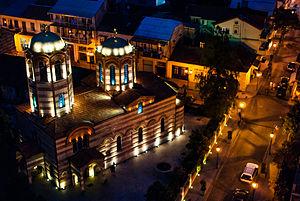
Batoumi est une ville de Géorgie, capitale de la région autonome d'Adjarie détachée de l'ancienne région historique de Gourie, et ayant le statut de ville depuis 1878, avec une population estimée à 154 600 habitants le 1ᵉʳ janvier 2016 selon l'Office national des statistiques de Géorgie.